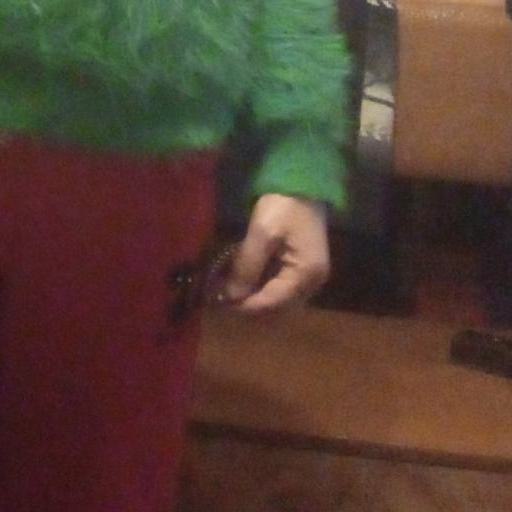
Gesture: no_gesture